Tabasco (burlesque opera)

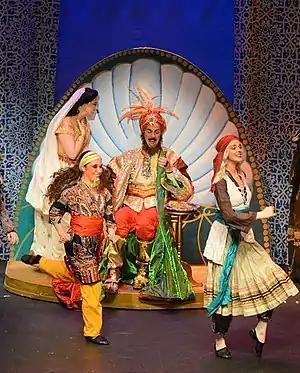
The Pasha sings, from the opera's 2018 revival.

Recently arrived in Morocco, sea traders Marco and Lola hawk their wares in the busy port of Tangier. The brother and sister both comment on their hopes of finding a little romance while in this exotic country and recount the morning’s trades, including a small bottle of red hot sauce acquired by Lola. A fanfare announces the arrival of the Pasha “Hot-Hedem” AKA “The Sultan of Spicy” AKA “The Bey of Tangier”. Before the Pasha makes his grand entrance, Marco and Lola meet the Pasha’s right-hand man, The Grand Vizier (a blood-thirsty executioner who longs for the bygone days of daily beheadings and nightly hangings) and Hasbeena (once the crown jewel of the Pasha’s harem, now a third-string concubine). Both unhappy with their current lot, the Vizier and Hasbeena plot to overthrow the Pasha. In order to keep the Pasha unaware of their scheming, they must keep him happy, and that means finding him a new French chef who can appease the Pasha’s love of spicy foods. Enter Dennis O’Grady, an Irishman who recently arrived in Morocco. Although he is neither French nor a chef, he is drafted to be the Pasha’s new cook.